Pitcairn Islanders

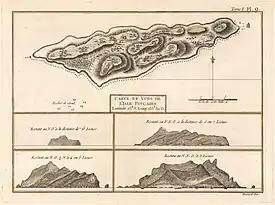
Early map of Pitcairn by Jacques Renaud Benard published in 1774.

Pitcairn Island was sighted on 3 July 1767 by the crew of the British sloop , commanded by Captain Philip Carteret. The island was named after Scottish midshipman Robert Pitcairn, a fifteen-year-old crew member who was the first to sight the island.